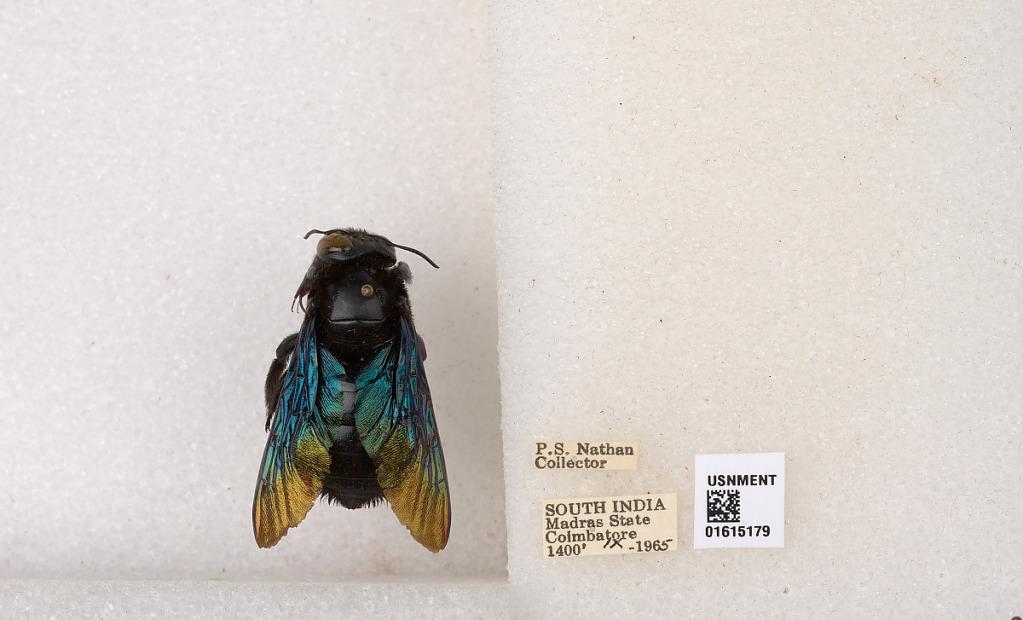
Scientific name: Xylocopa (Biluna) auripennis auripennis Lepeletier
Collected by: P. Nathan
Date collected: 1965-9-1
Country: India
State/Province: Tamil Nadu
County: Coimbatore
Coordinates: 10.9955, 76.9034